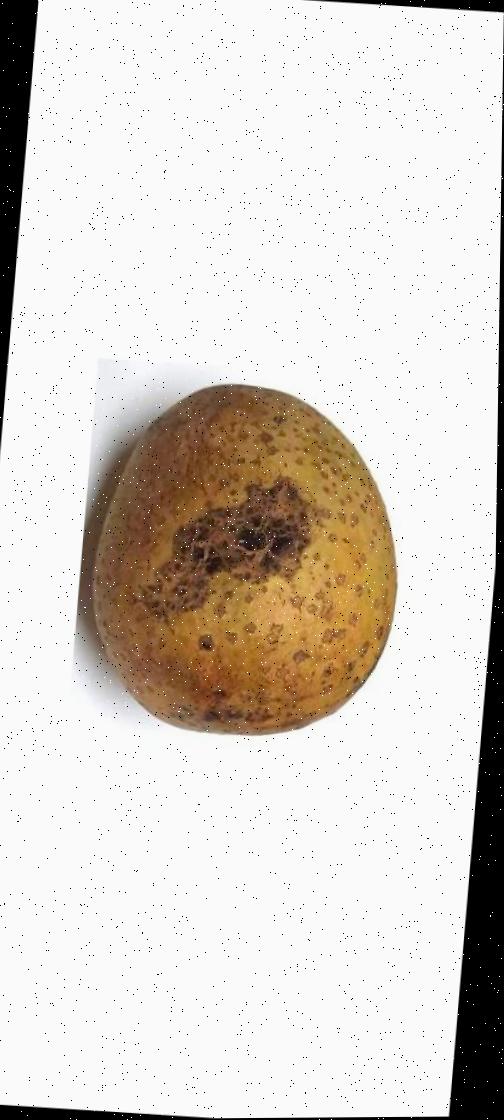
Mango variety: Gourmoti